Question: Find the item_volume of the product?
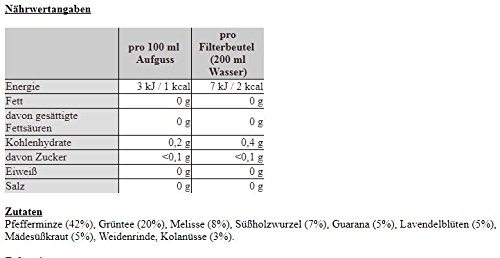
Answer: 200.0 millilitre